Eurovision Young Dancers 2005

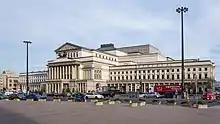
National Theatre in Warsaw, Poland

National Theatre, Warsaw in Poland was the host venue for the 2005 edition of the Eurovision Young Dancers.